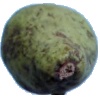
Label: pear_stone